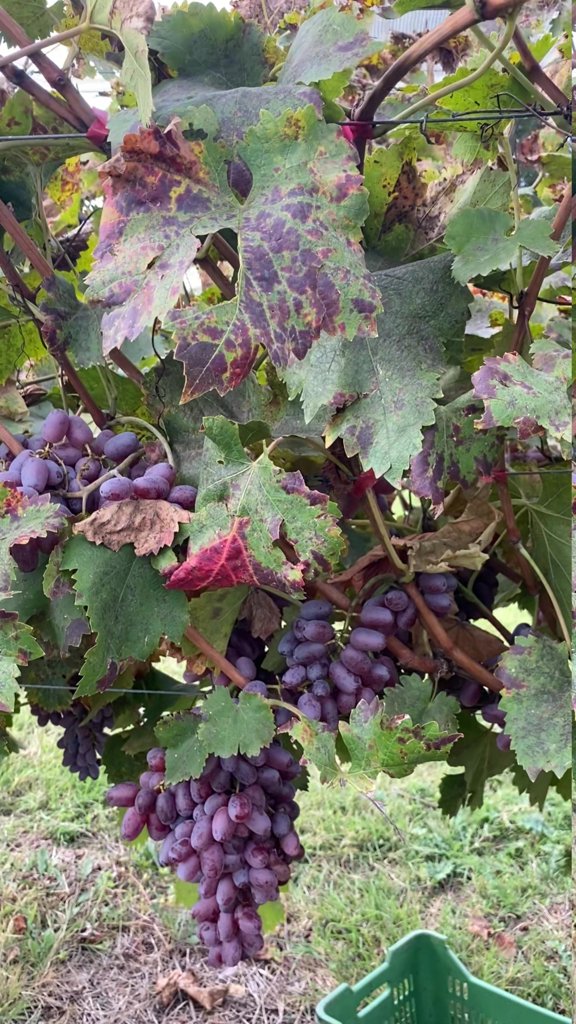
Berries visible: 146
Grape clusters: 4